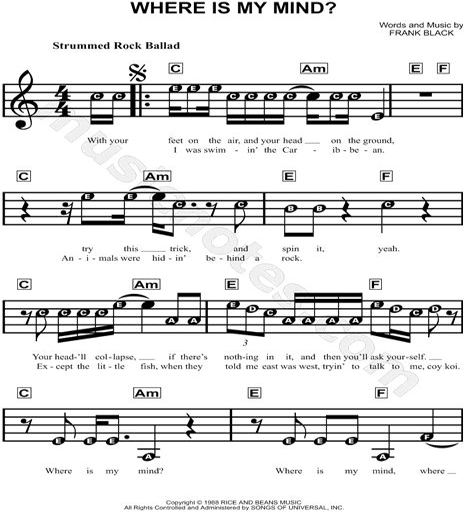
print and download ? sheet music by artist .